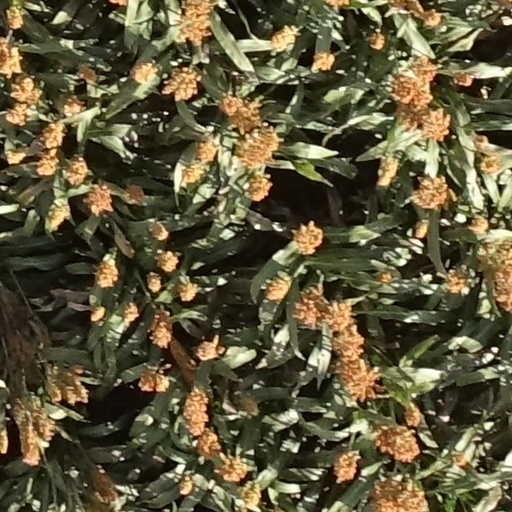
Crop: sorghum